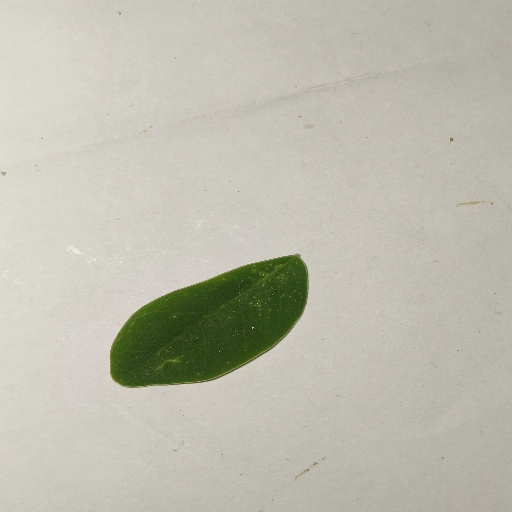
Species: Sojina
Leaf condition: Healthy Leaf